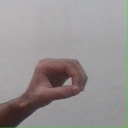
अक्षर: औ